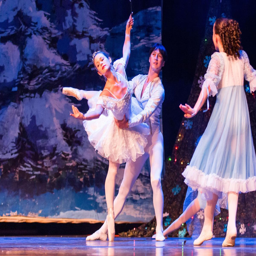
joy of the season returns through dance